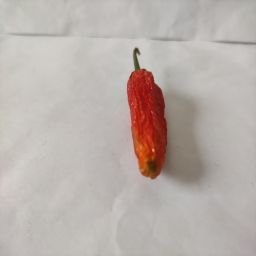
Crop: New Mexico Green Chile
Quality: Dried